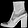
Label: Ankle boot